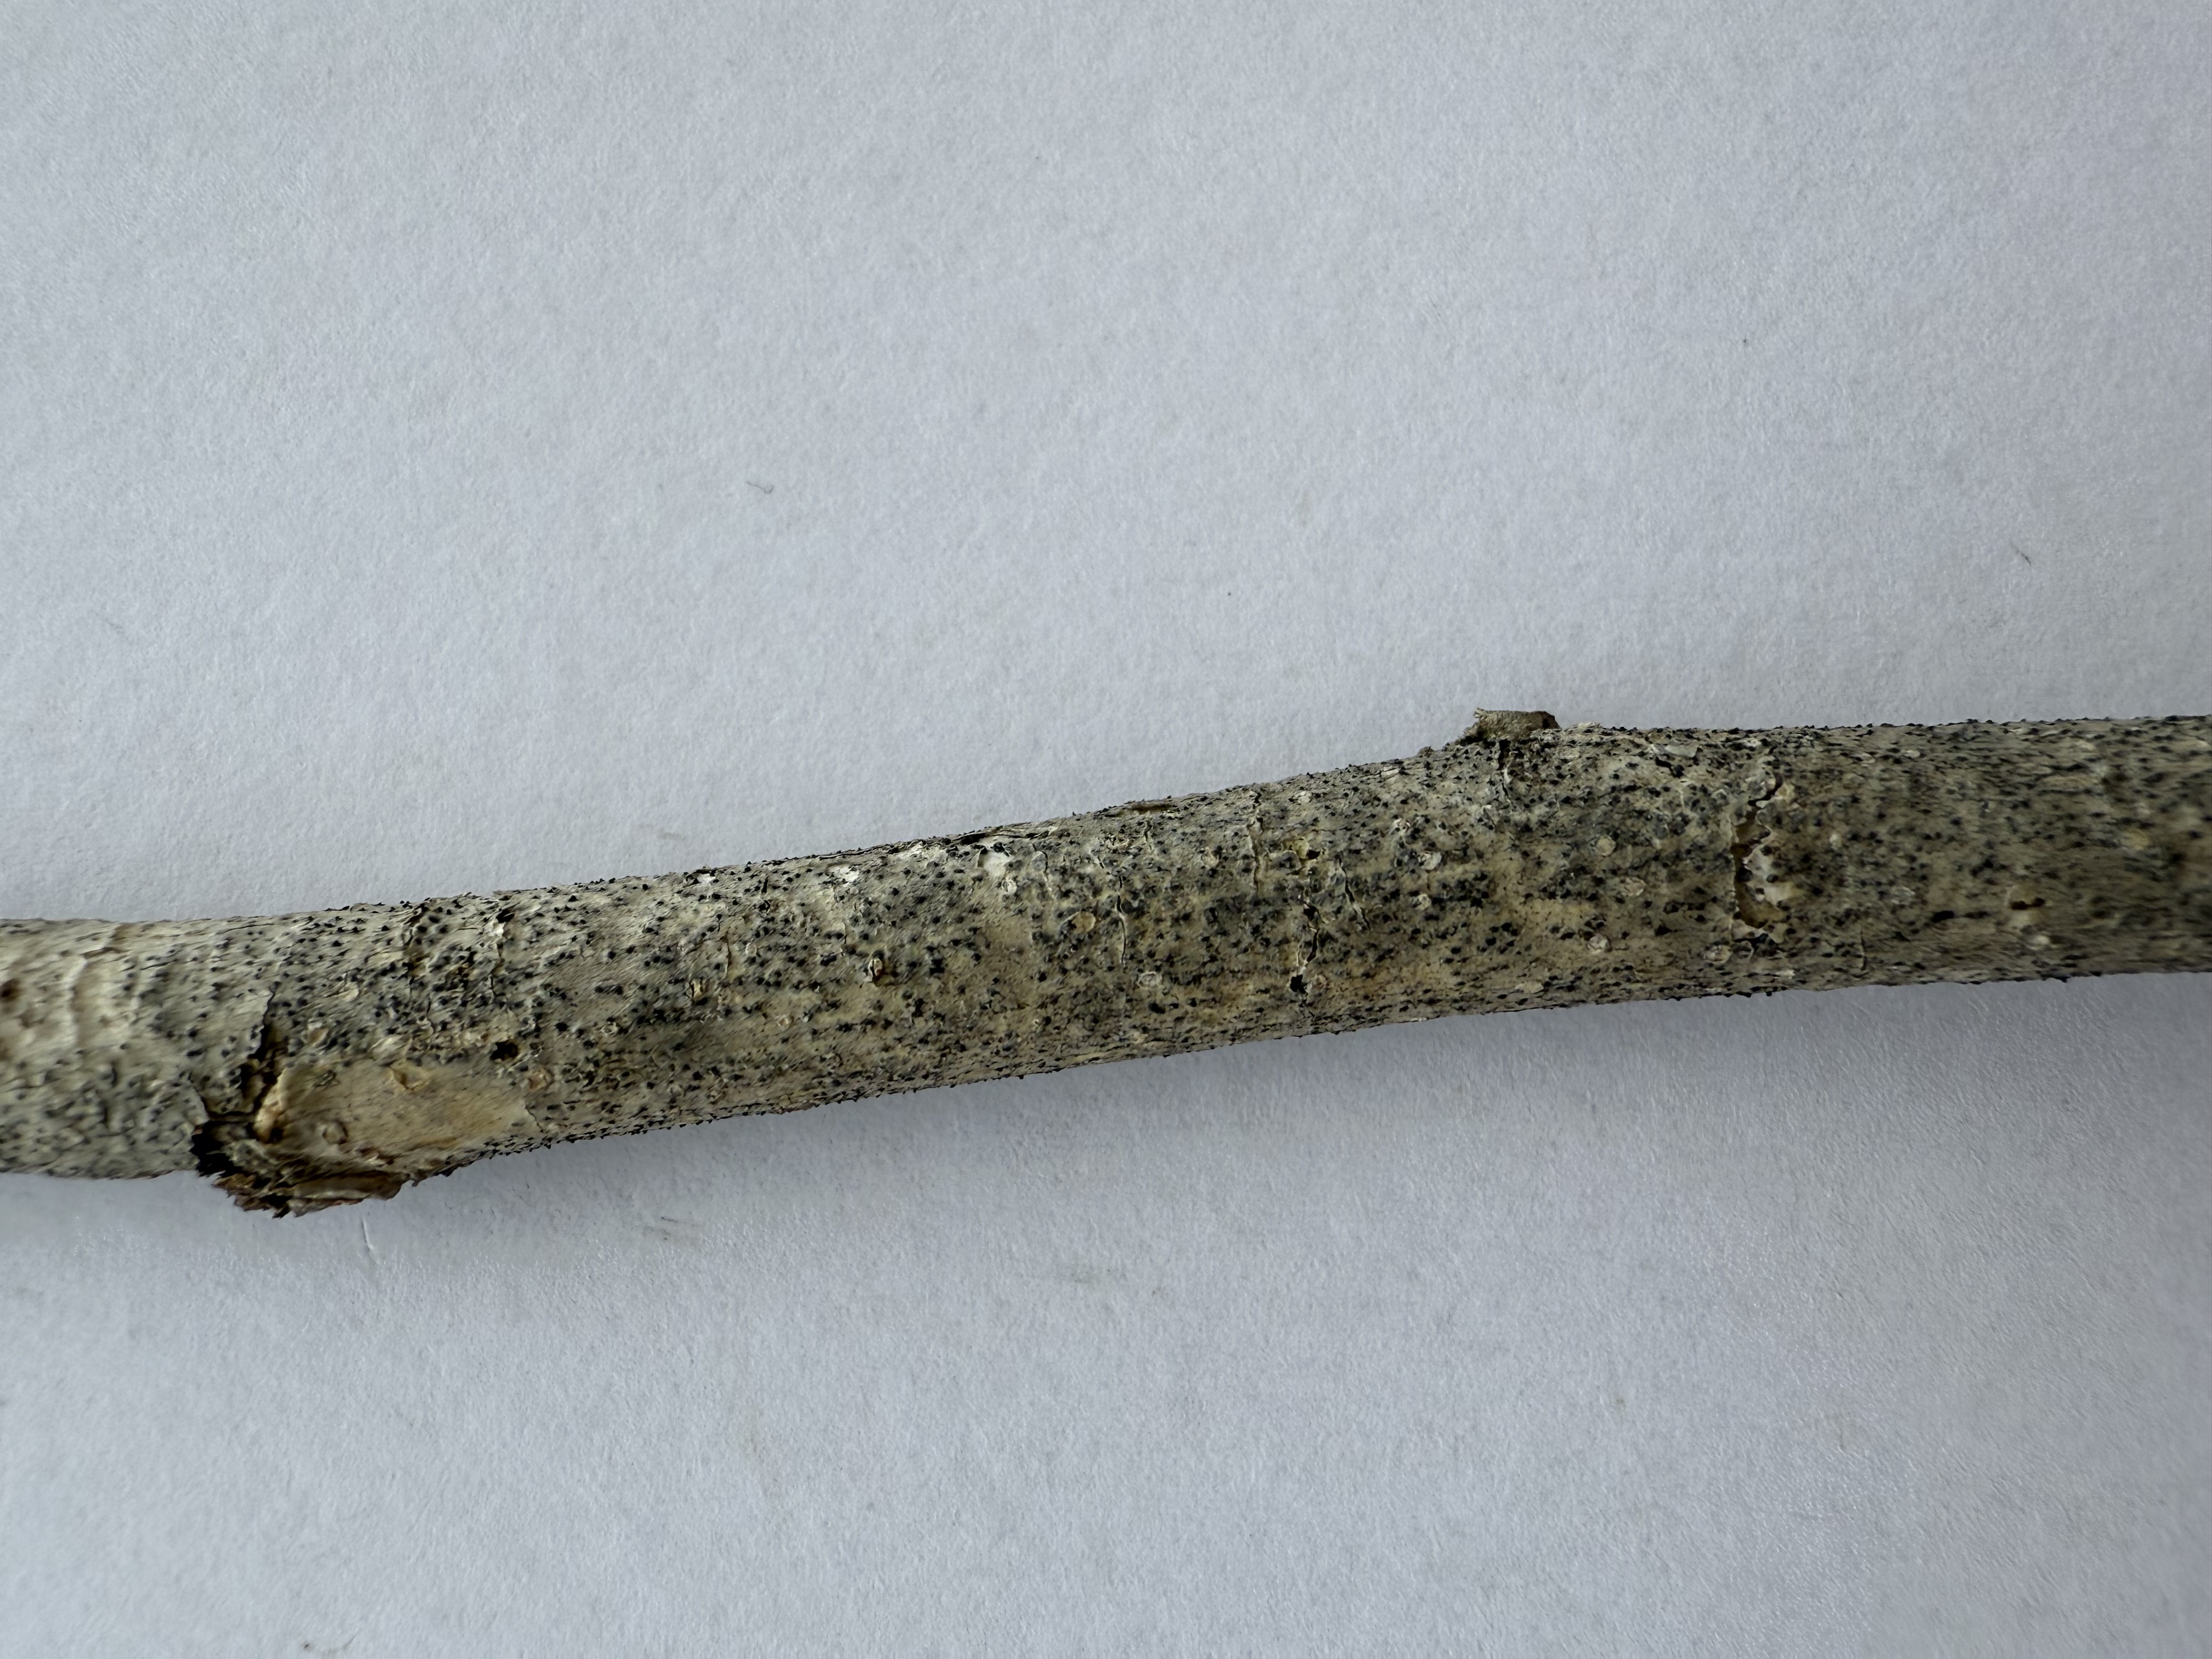
Variety: Austria Everbearing Mulberry